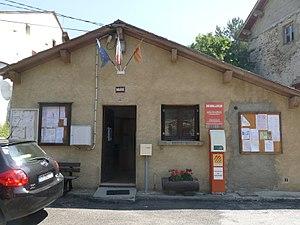
Mairie annexe de Rieutort, Pyrénées-Orientales, France
Puyvalador est une commune française, située dans le département des Pyrénées-Orientales en région Occitanie.